Sisu S-321

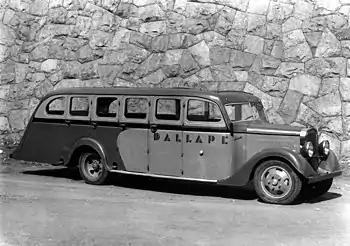
Sisu S-322D used by dance orchestra Dallapé photographed in 1934.

At the beginning the frame was produced by Volvo but later they were supplied by Crichton-Vulcan. The wheelbase of S-321 is 3,400 mm, S-322 4,100 mm and S-323 is with 3,800 mm. Also S-324 with wheelbase of 4,600 mm appears on some early brochures, but there is no evidence that a single unit was ever produced. Vehicles of the pre-series had a larger front wheel bearing cap than the serial produced units. The tyres were produced by Englebert.